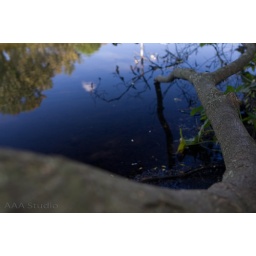
branch in blue water